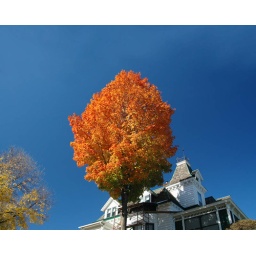
A maple tree glows against a brilliant blue October sky in Stillwater, Minnesota.